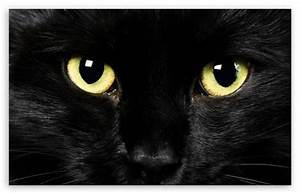
Label: gatto